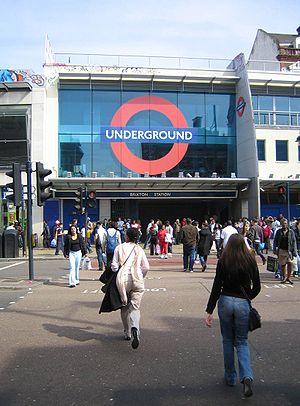
Brixton est une station du métro de Londres.
Blitz est un film britannique réalisé par Elliott Lester et sorti en 2011. Il s'agit d'une adaptation du roman R&B Blitz de Ken Bruen. Le film est tourné à Londres.